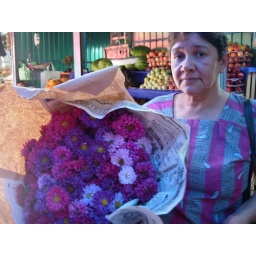
A woman holding a fresh bouquet of flowers by a market in Seville.